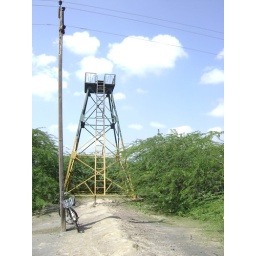
Watchtower in the birding area is a rickety steel tower about 1/2 km west of the road near Muniappan Lake.